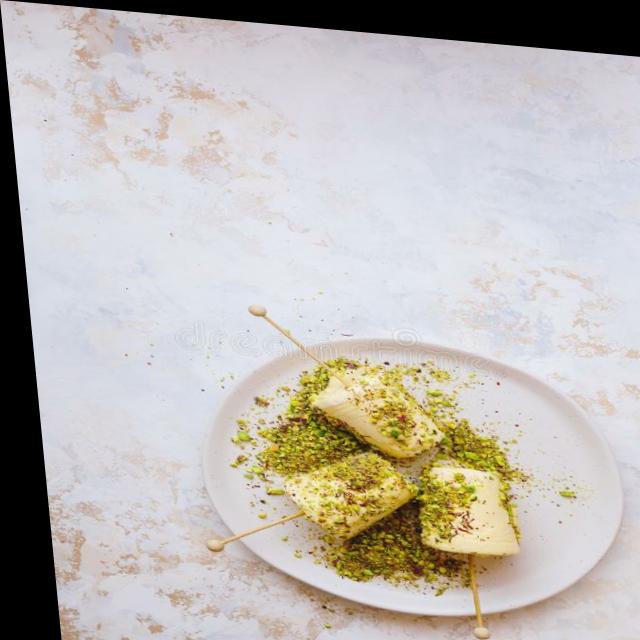
Dish: kulfi